Musashino Gakuin University

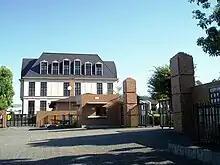
Library

The school was founded in 1920 as . In 1923, the high school and middle school divisions were established in Tokyo. The junior college division was established in Sayama in 1981, and the university division was started in 2004.